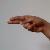
The image shows a hand gesture representing the letter 'H' in Indian Sign Language.